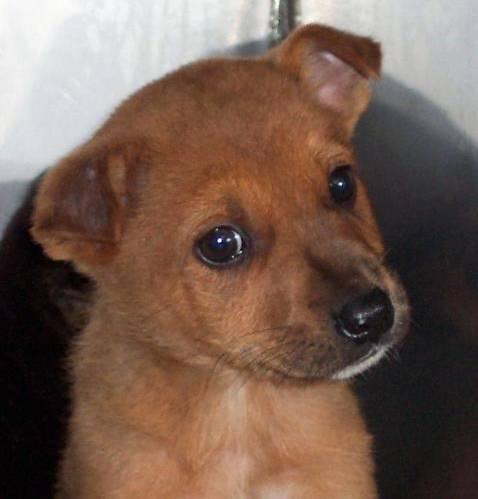
dog